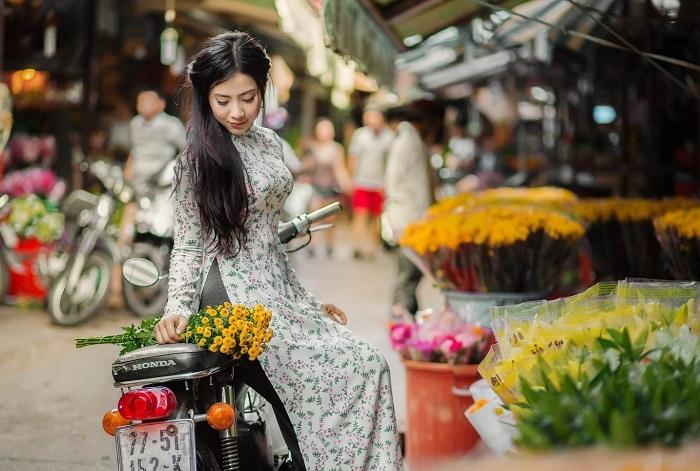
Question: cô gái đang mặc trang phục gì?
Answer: áo dài